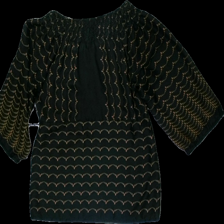
View: back
Type: Blouse
Category: Ladies
Brand: Not in the list
Brand text on label: vero moda
Colors: Black, Brown
Material: 100% polyester
Pattern: Dots
Cut: Regular
Size: M
Season: All
Damage location: middle center
Price range: <50
Recommended usage: Reuse
Description: svart blus med prickar i ett vågigt mönster. snöre i midjan och knappar fram. någon lös tråd